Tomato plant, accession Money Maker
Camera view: bottom (45 deg); turntable rotation: 150 degrees
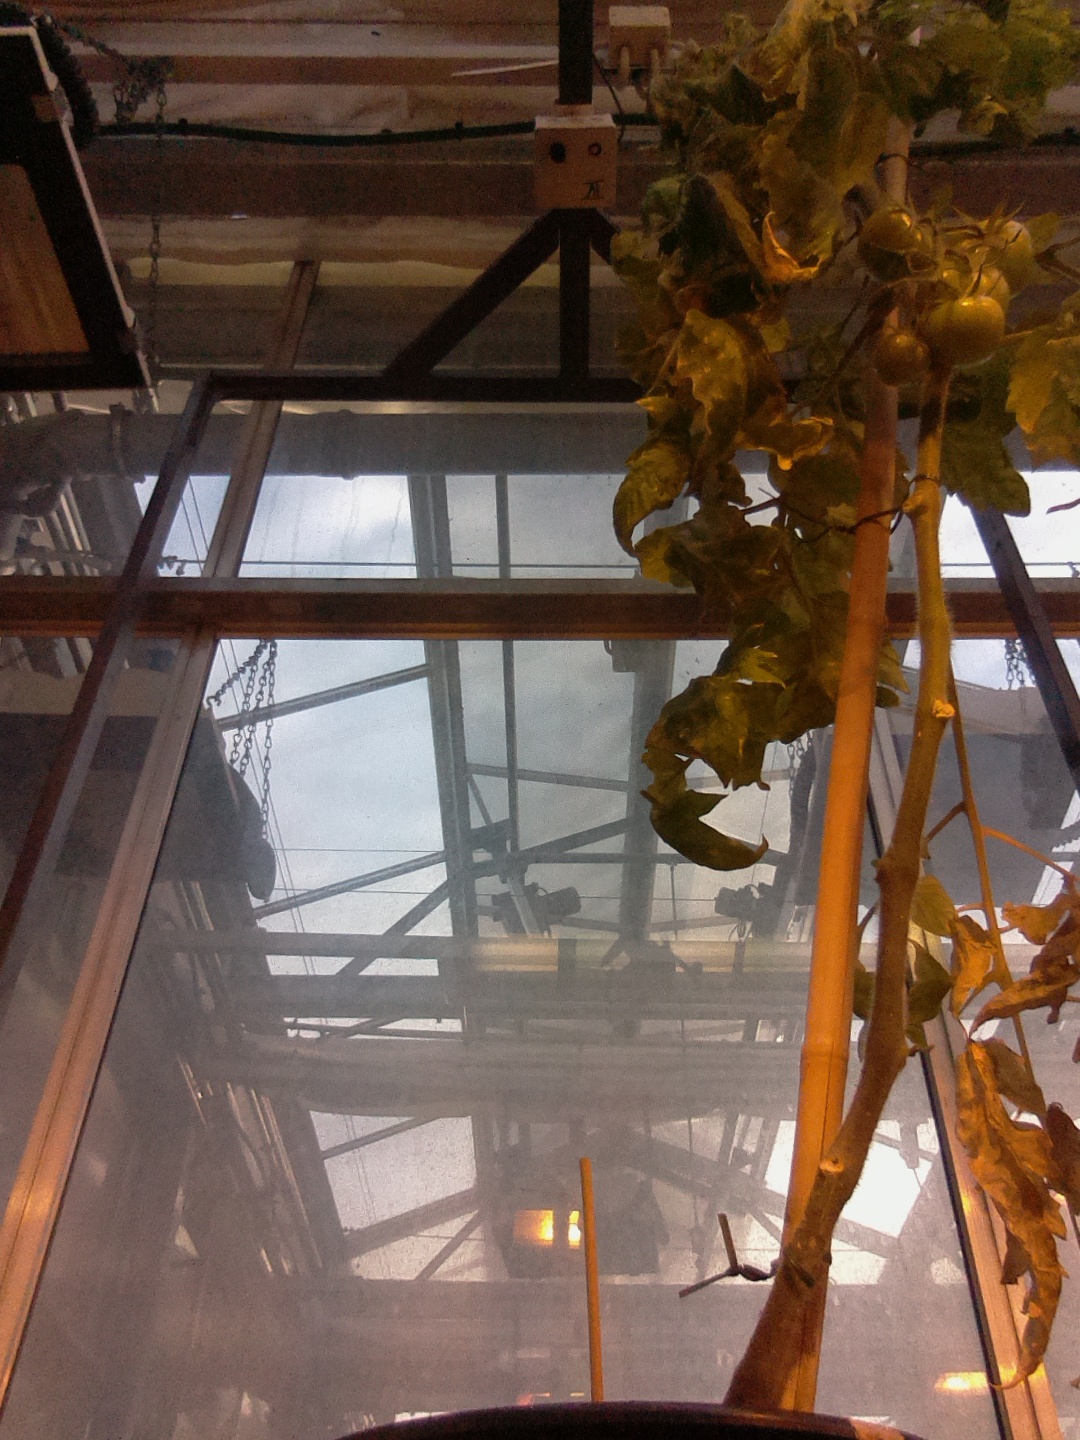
BBCH growth stage 79: 90% -100% of final fruit size